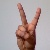
The image shows a hand gesture representing the letter 'V' in Indian Sign Language.